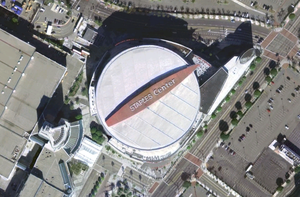
Le Staples Center est une salle omnisports située au sud-ouest de l'intersection entre Figueroa Street et la 11ᵉ rue dans Downtown Los Angeles, en Californie. Il est directement adjacent au Los Angeles Convention Center et accessible depuis l'Interstate 10 et la Harbor Freeway. Il est le plus grand amphithéâtre de la Californie.